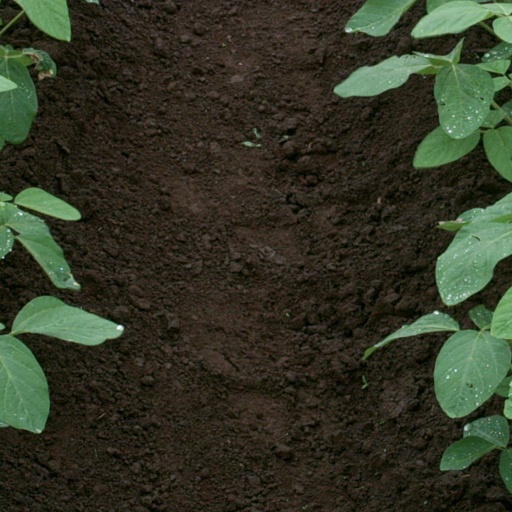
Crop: soybean